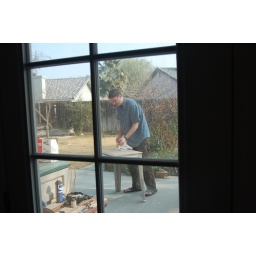
Dan Sanding the bathroom cabinets in the backyard of my parents house in bakersfield